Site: brandenburg
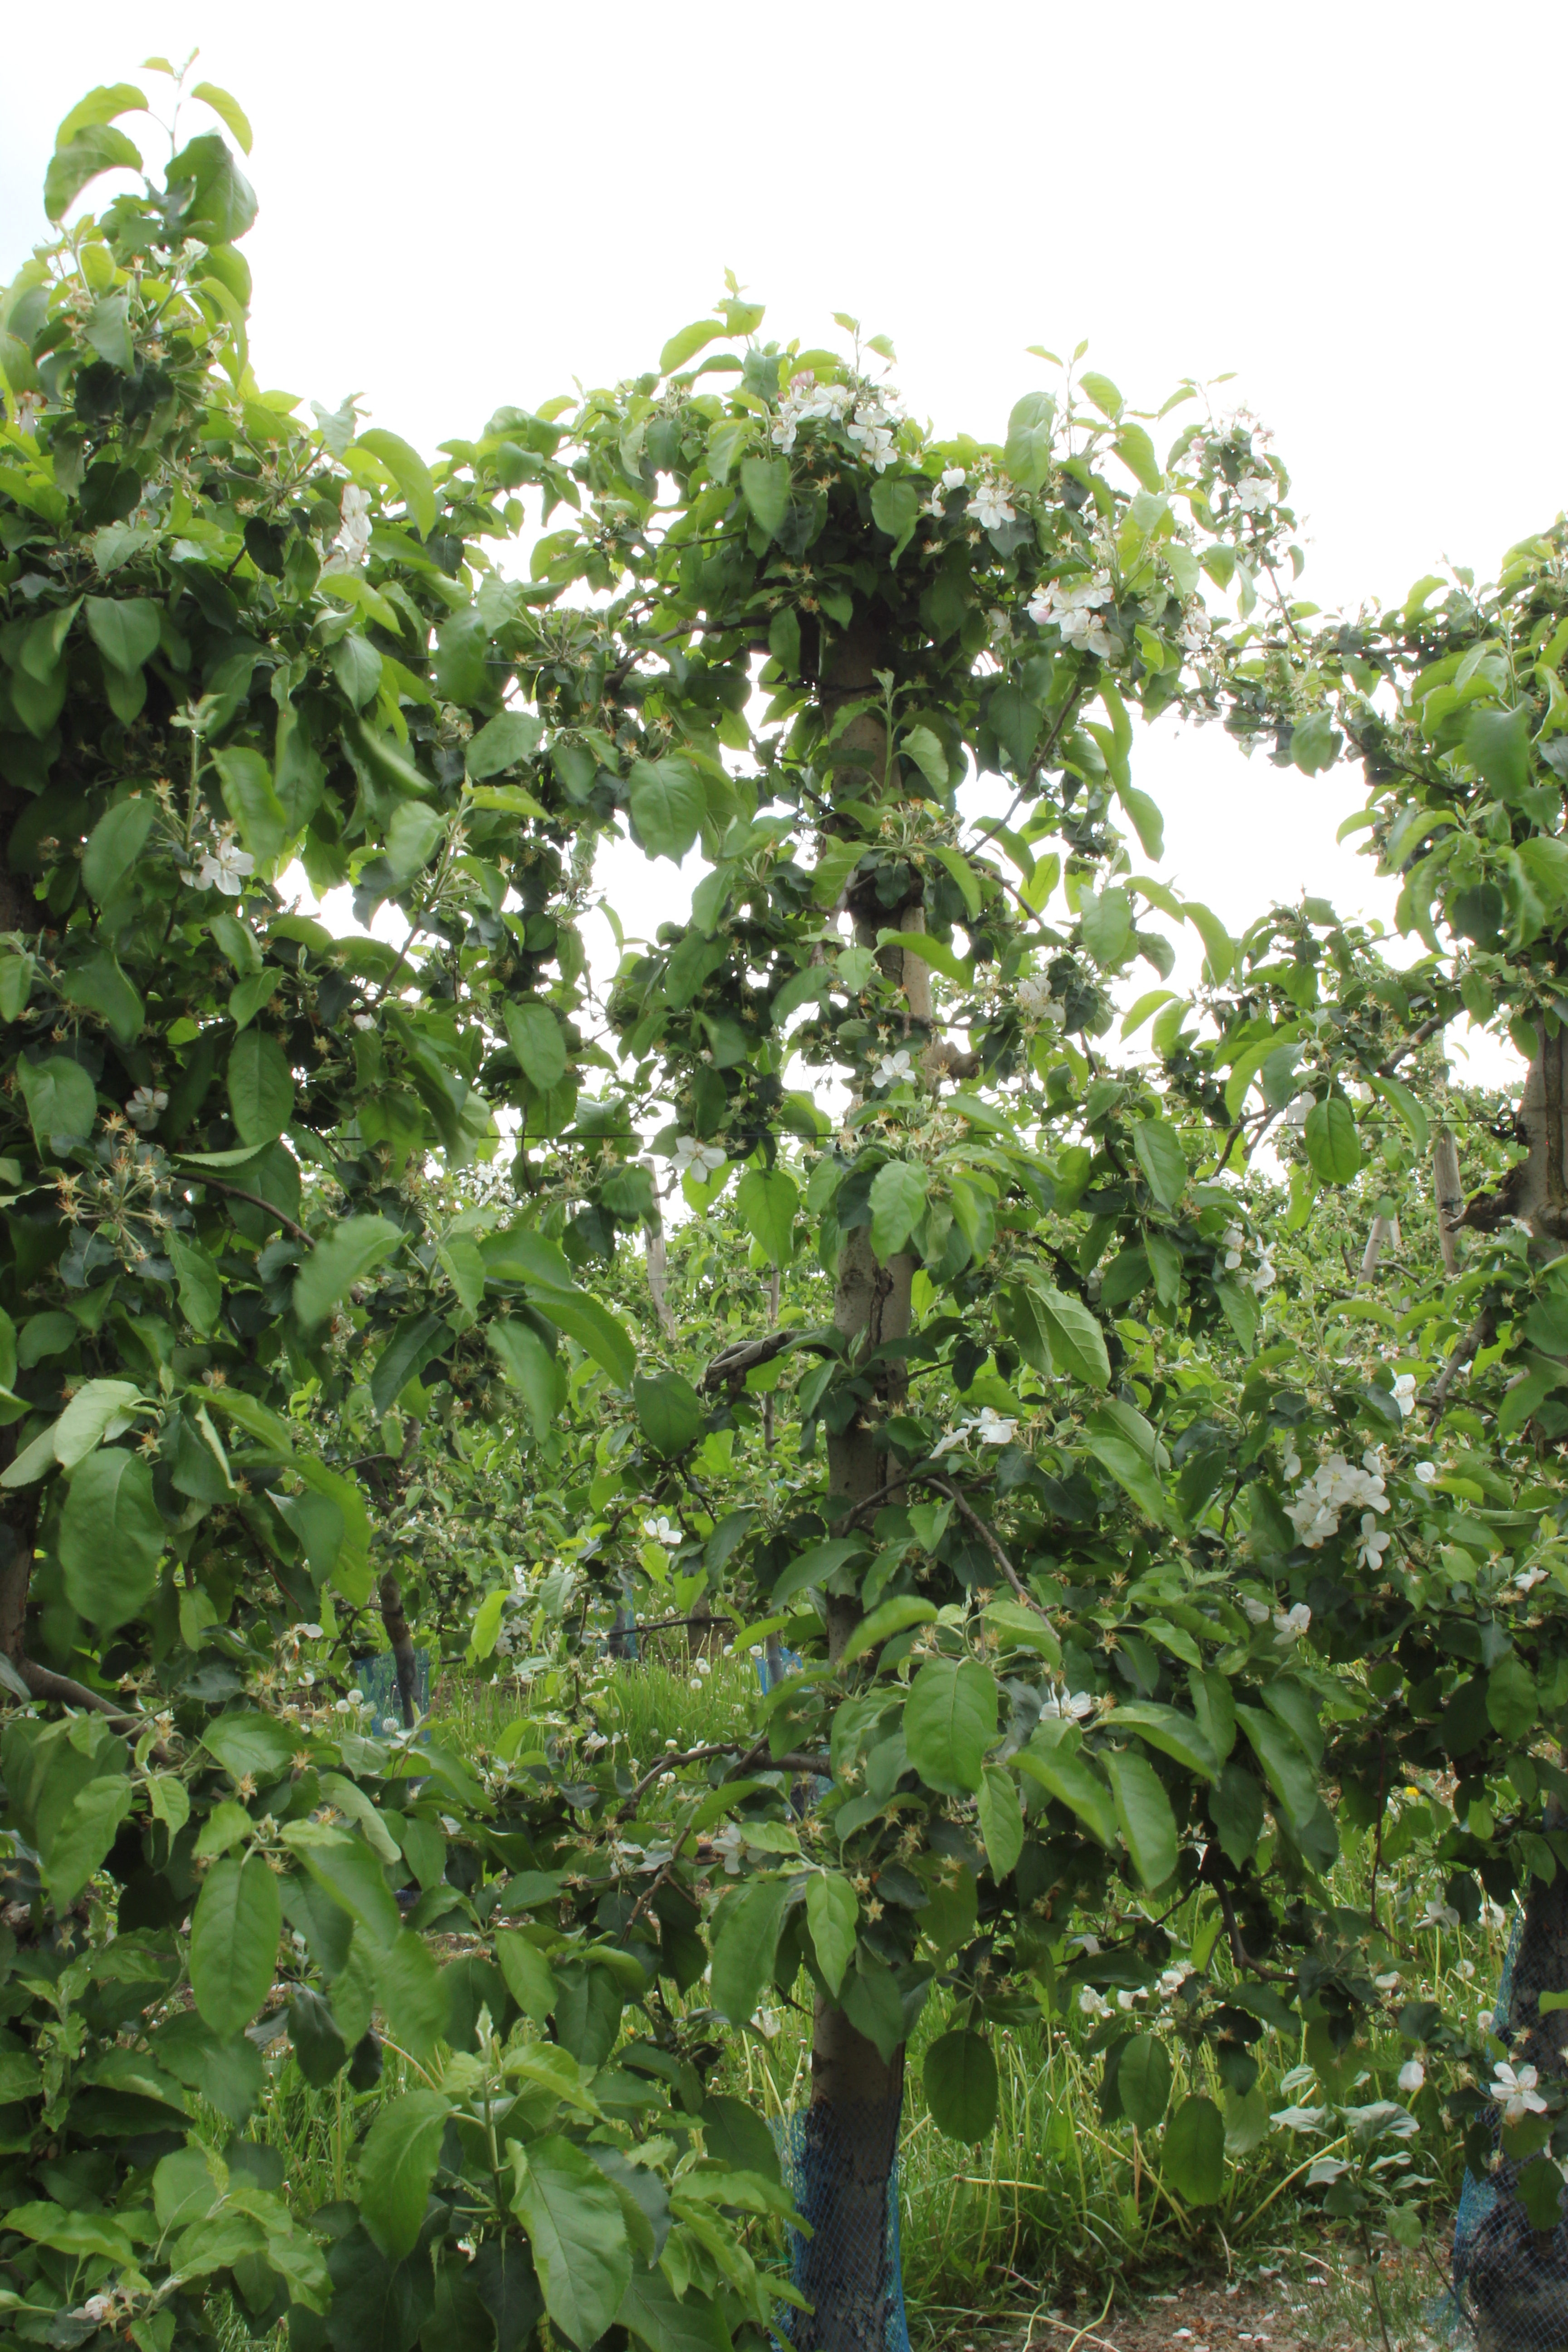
Growth stage (BBCH 67): Flowering